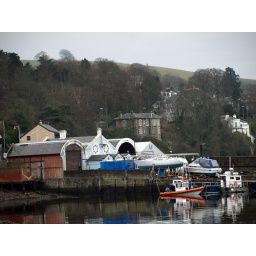
Closed as a ferry pier in 1966 it is now utilised for small boats and a river rescue service.